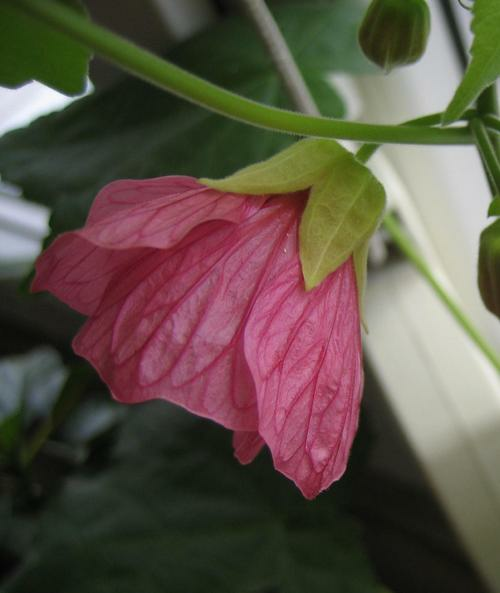
Flower: mallow